Sultan of Oman's Armed Forces

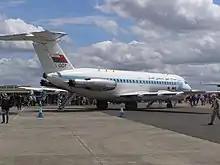
Royal Air Force of Oman BAC One-Eleven on display at RAF Fairford, England

Since the defeat of the Dhofar insurgents, the likelihood of internal strife caused by poverty or tribal dissension has steadily decreased as a result of the increasing standards of living, and the provision of public health and education.